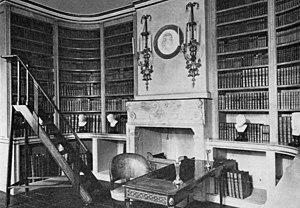
Le pavillon de Gustave III est un bâtiment situé dans le parc Haga tout près de Stockholm en Suède. Il a été construit entre 1787 et 1792 à l'initiative du roi Gustave III. C'est l'architecte Olof Tempelman qui est chargé des travaux, tandis que la décoration intérieure est l'œuvre de Louis Masreliez.